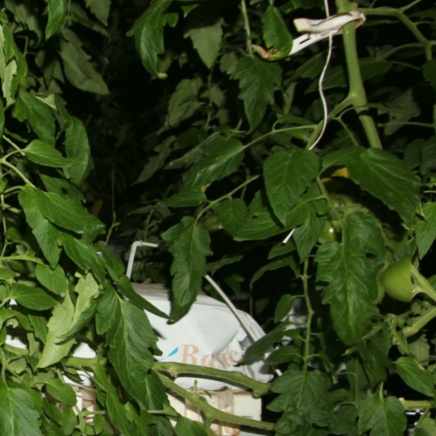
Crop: tomato